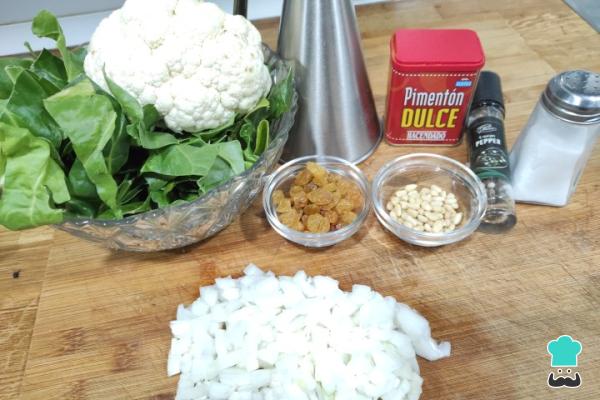
Prepara el relleno para cocarrois. Pica finamente la acelga evitando todo el tallo central y haz lo mismo con la coliflor y la cebolleta.